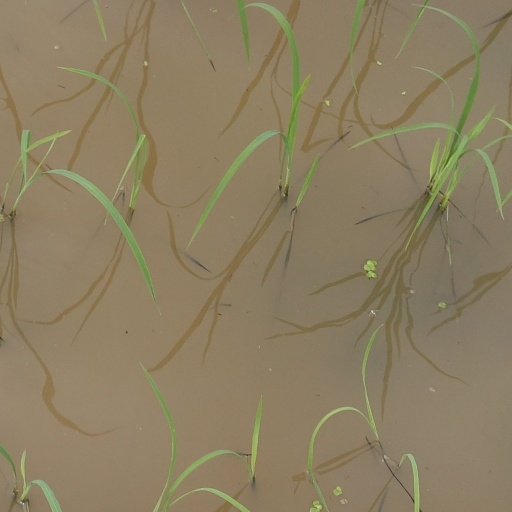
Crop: rice